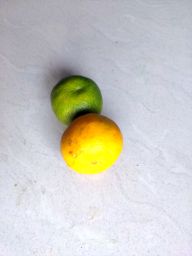
Fruit: Orange
Quality: Good